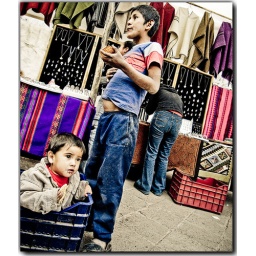
They have to stay near by their parents, so the only toys are the empty plastic baskets around them.Pisac, Peru.